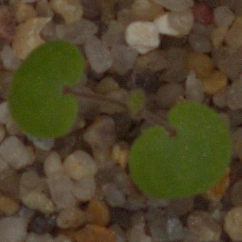
Label: smallflowered_cranesbill